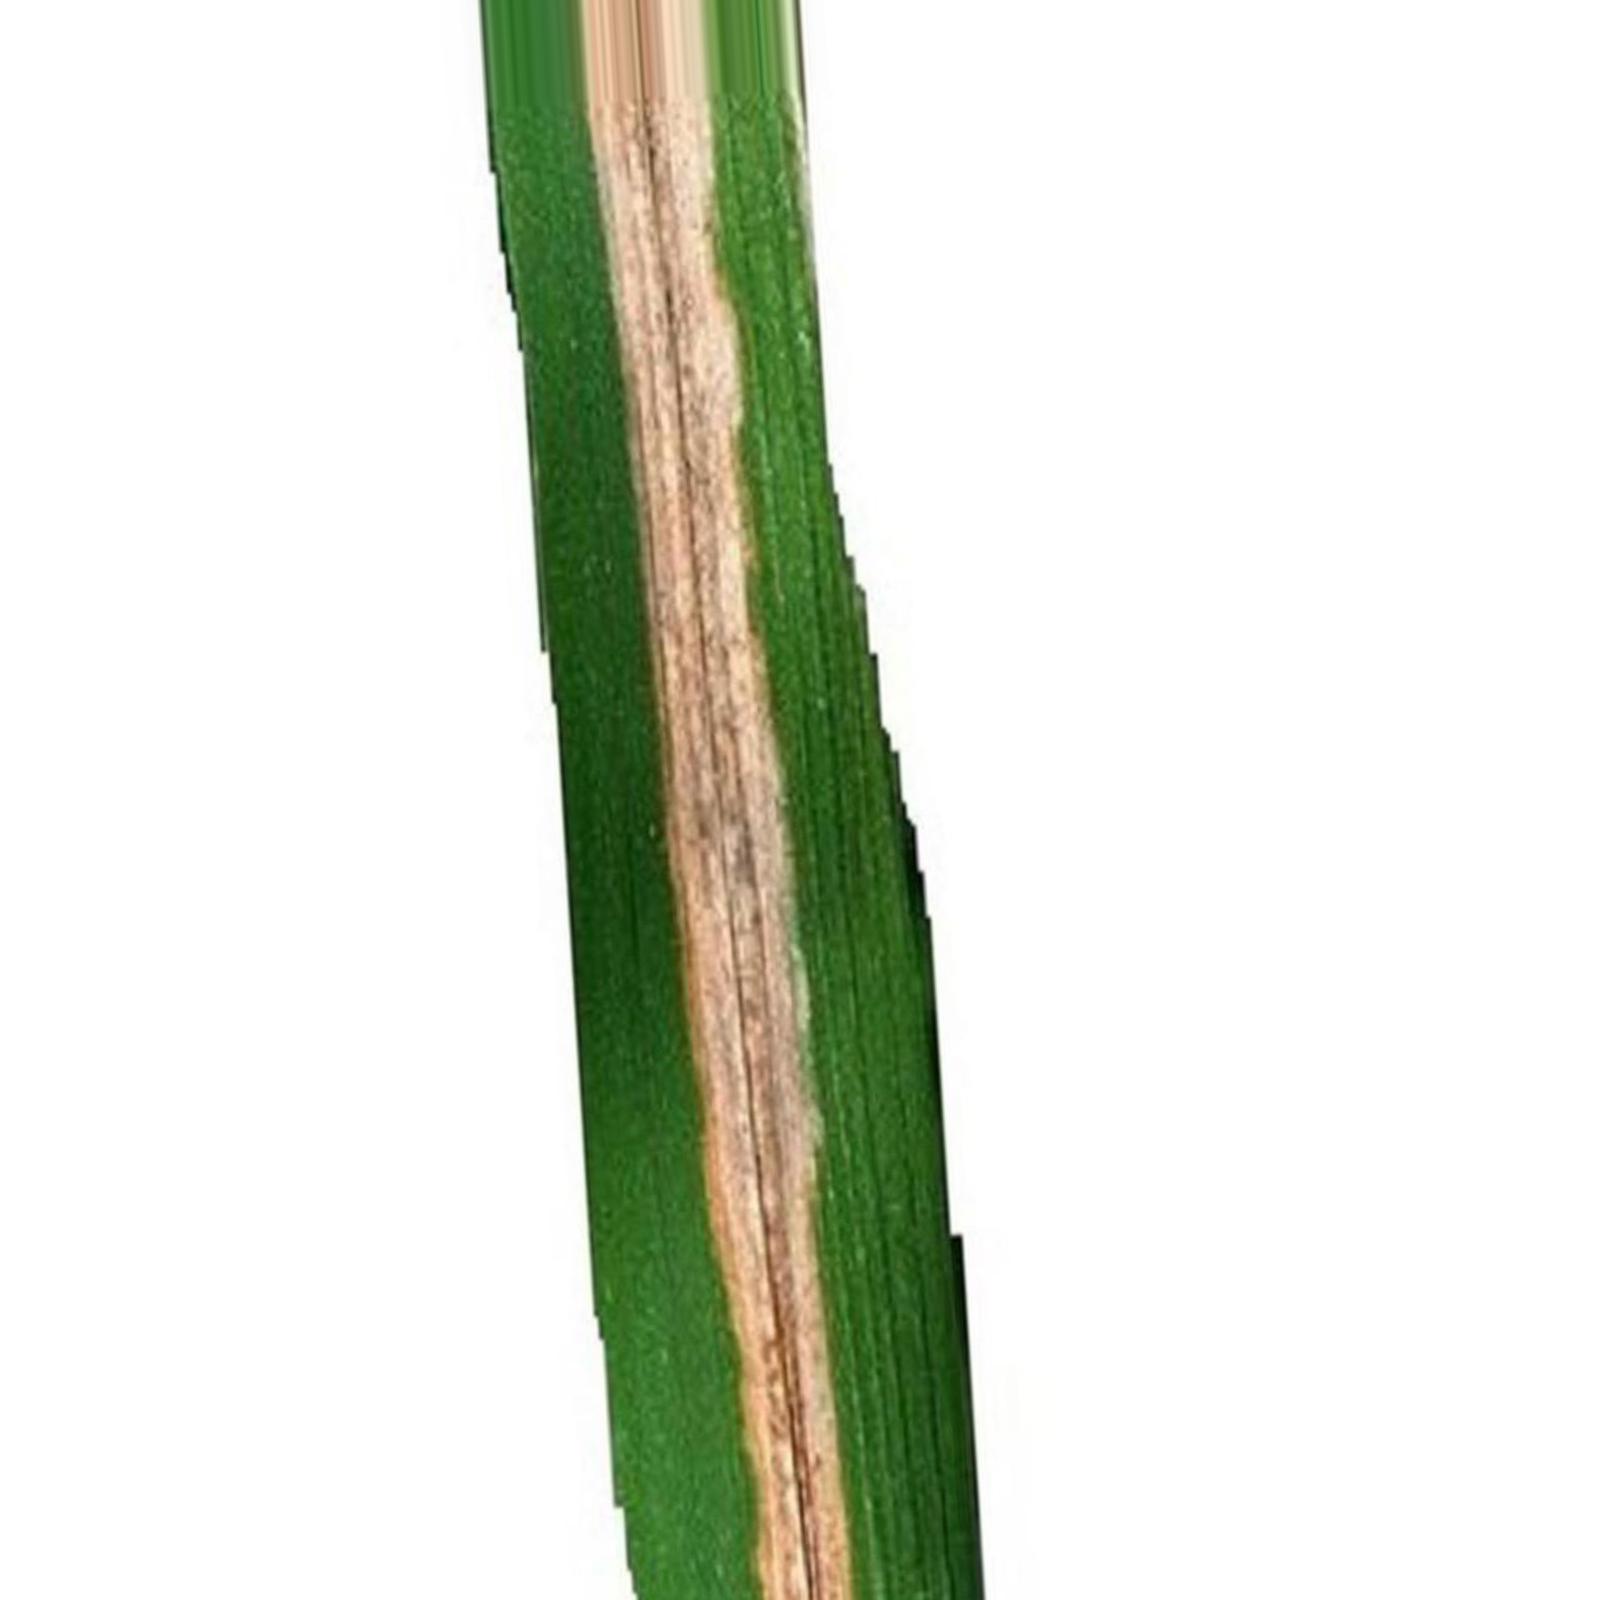
Nhãn: Bệnh Bạc lá (Bacterial leaf blight)